Sierra Minera de Cartagena-La Unión

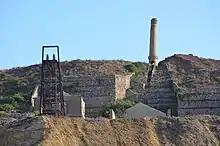
View of the "Cabezo Rajao" mine.

At the beginning of the 20th century, this golden apogee of the mining sector in Cartagena began to decline suddenly due to the appearance of strong competitors in the international market (mainly the United States and Australia) with more efficient technology than that used by local companies. The decline became more pronounced after 1918, the end of the First World War, as a consequence of the plummeting demand for lead, used in projectiles and armaments. Finally, with the economic crisis of 1929 and the consequent drop in international demand, mine production almost completely disappeared.